Maidenhead United F.C.

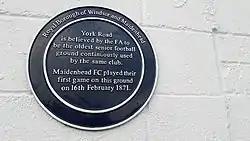
A plaque at York Road commemorates its recognition by The Football Association as the oldest football ground in continuous use by the same senior club.

Maidenhead United Football Club is a semi-professional football club based in Maidenhead, Berkshire, England. Affiliated to the Berks & Bucks FA, they are currently members of the .